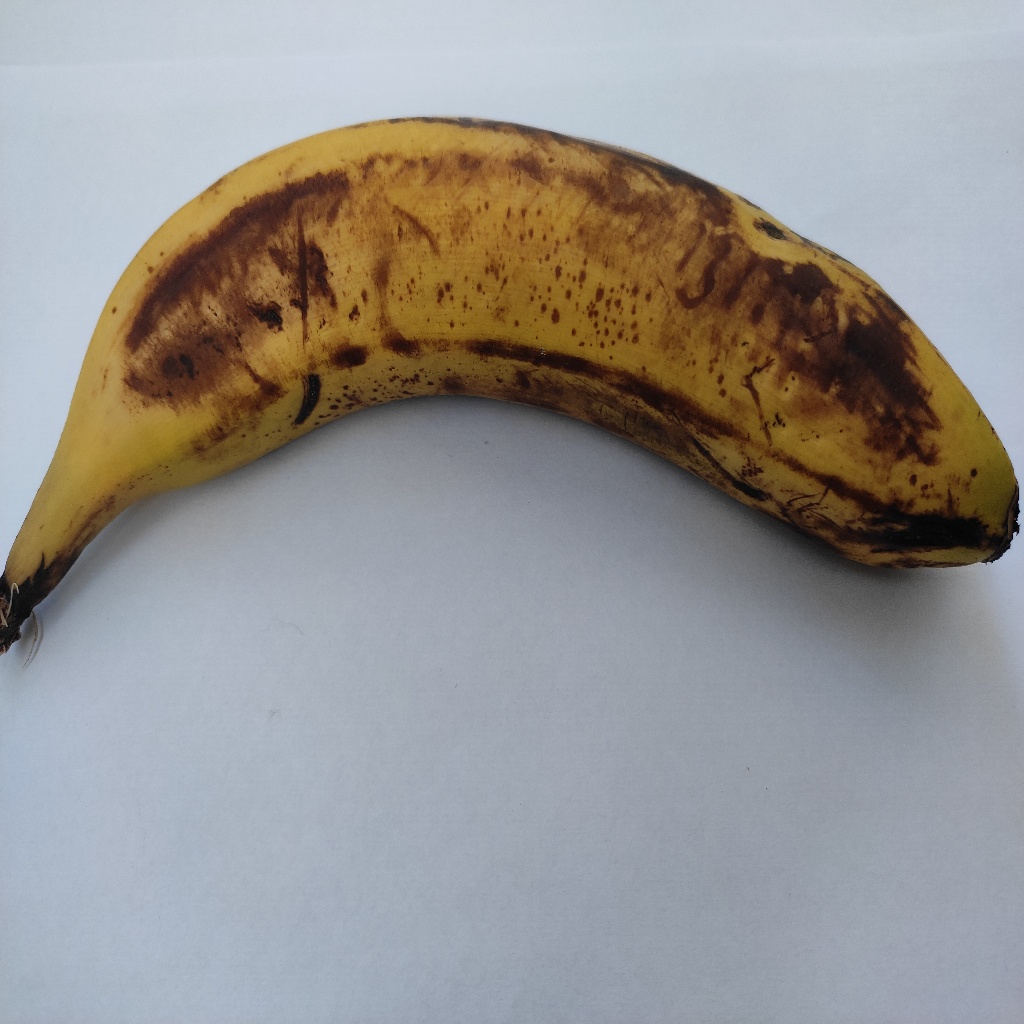
Crop: banana
Quality class: Defect